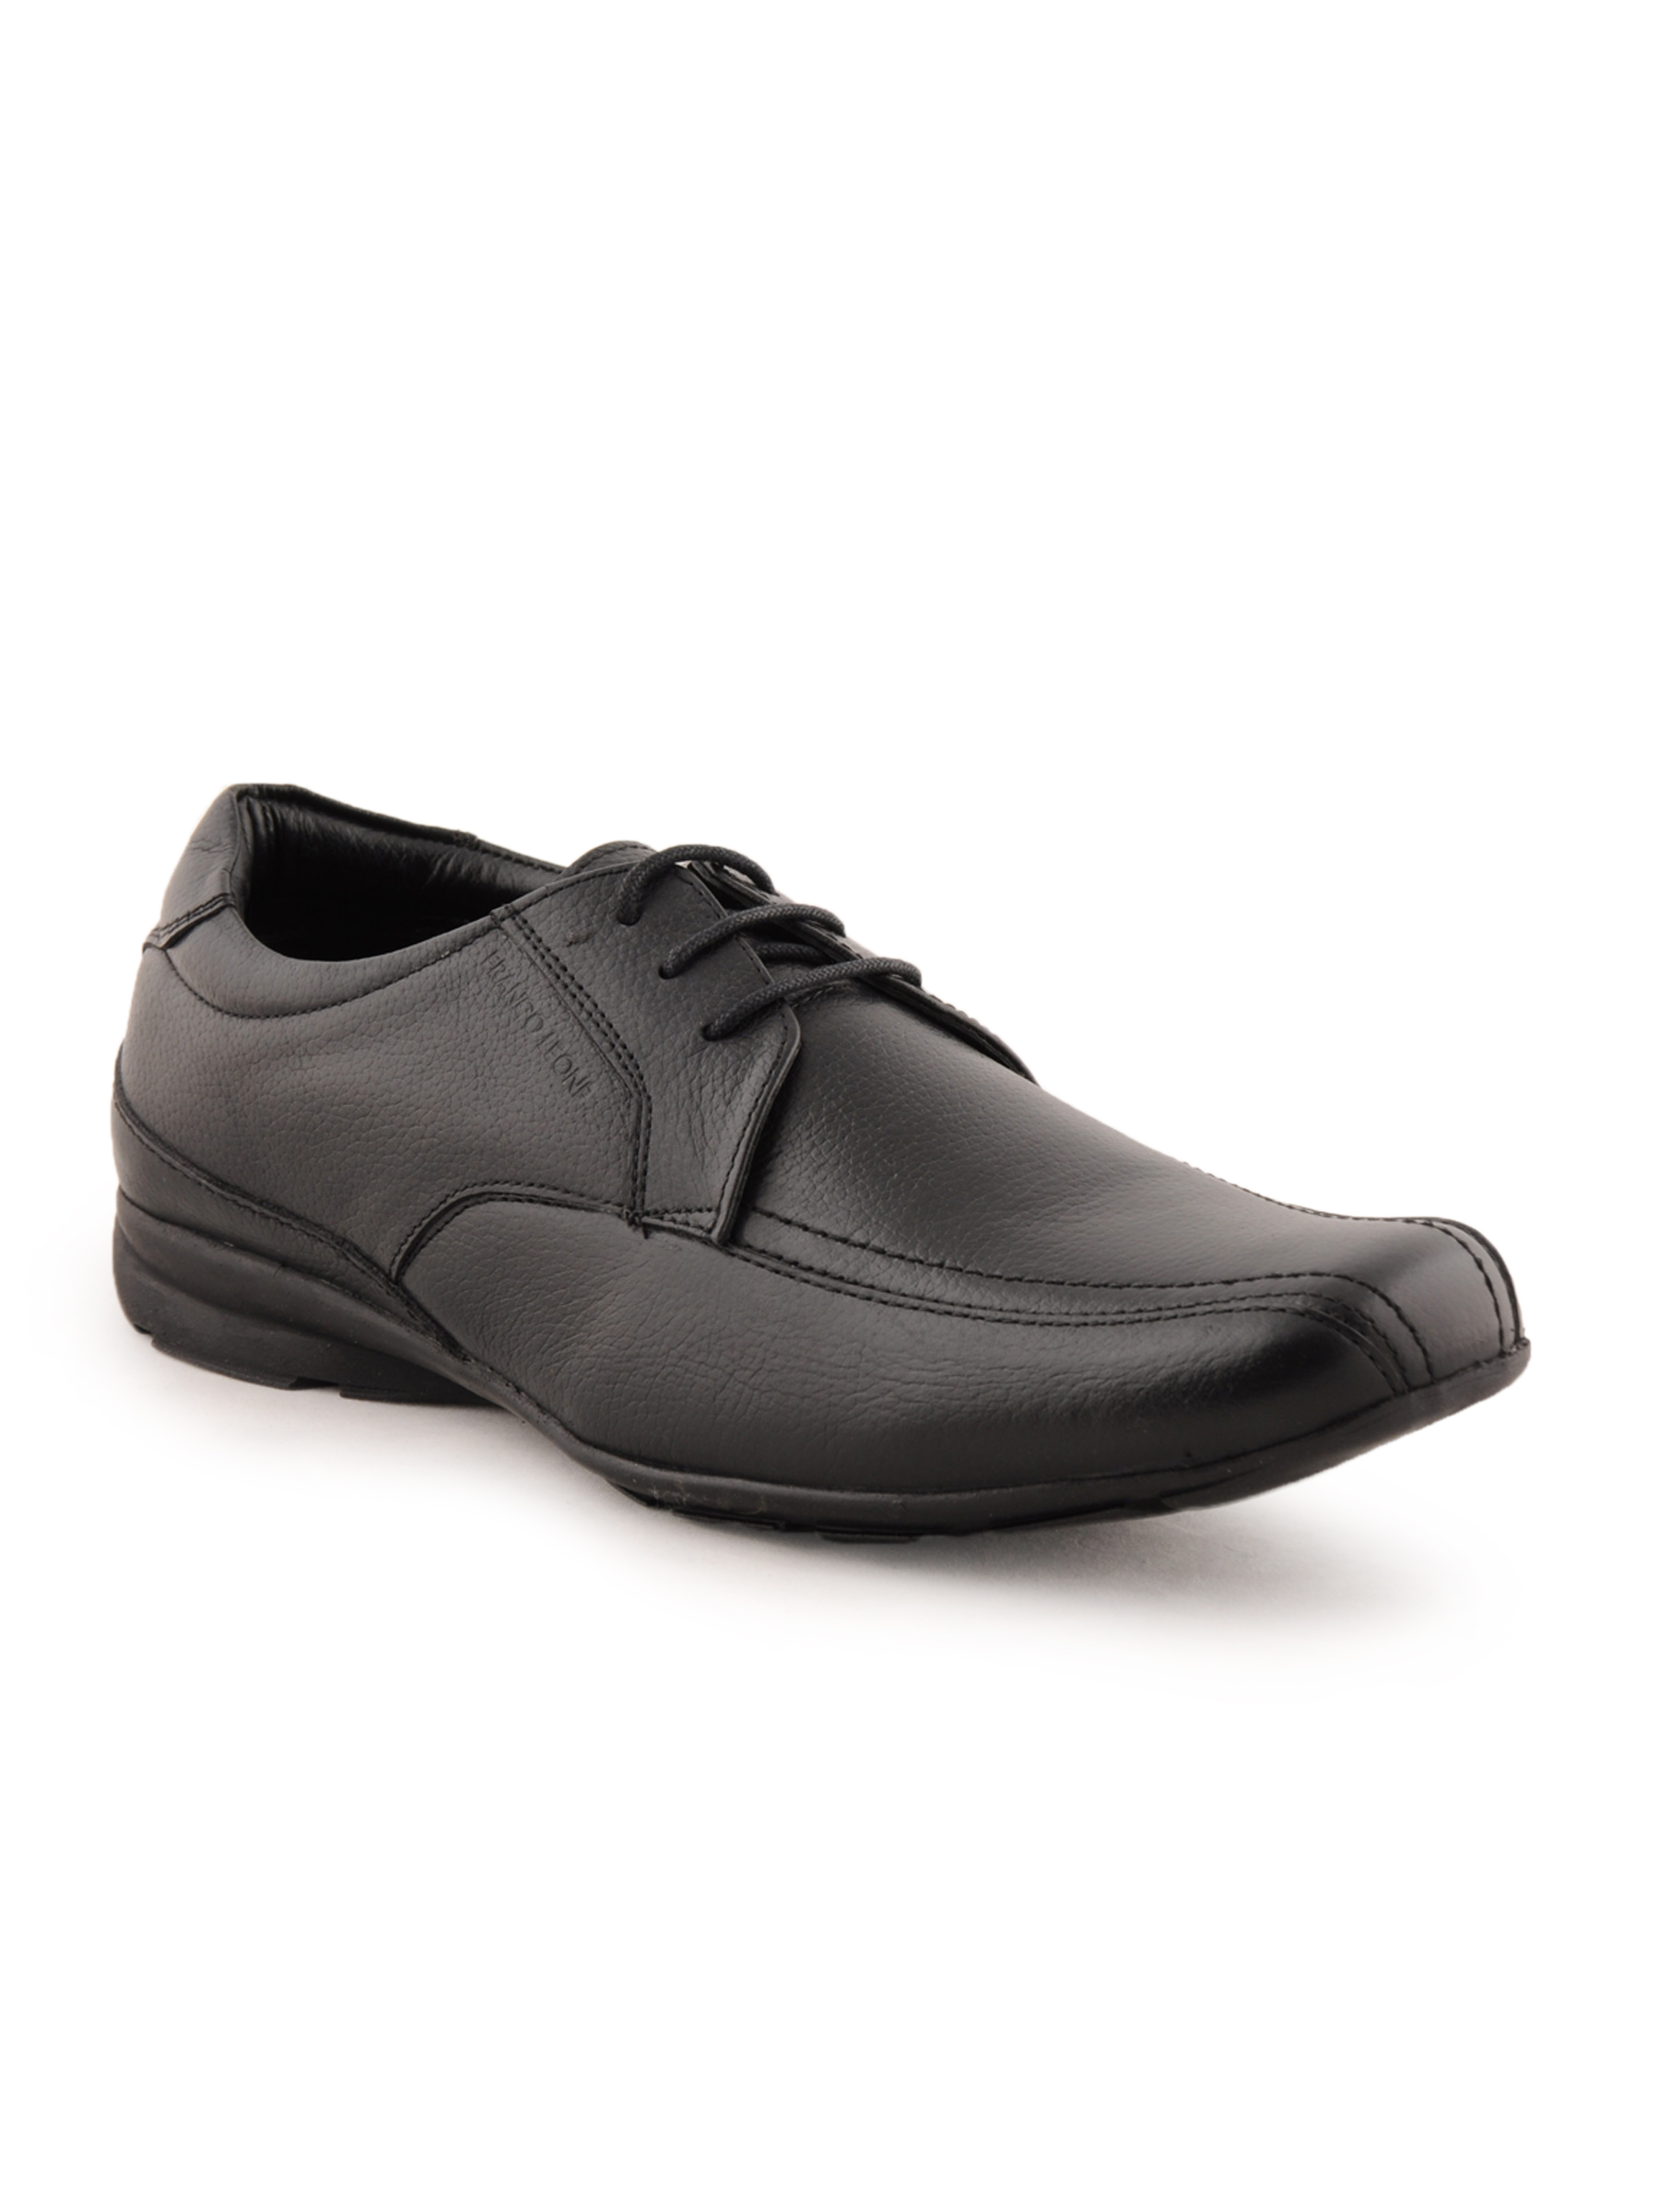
Franco Leone Men Formal Black Formal Shoes
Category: Footwear / Shoes / Formal Shoes
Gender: Men
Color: Black
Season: Summer 2012
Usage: Formal